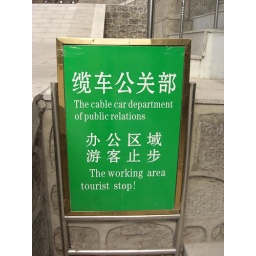
Funny sign by the great wall